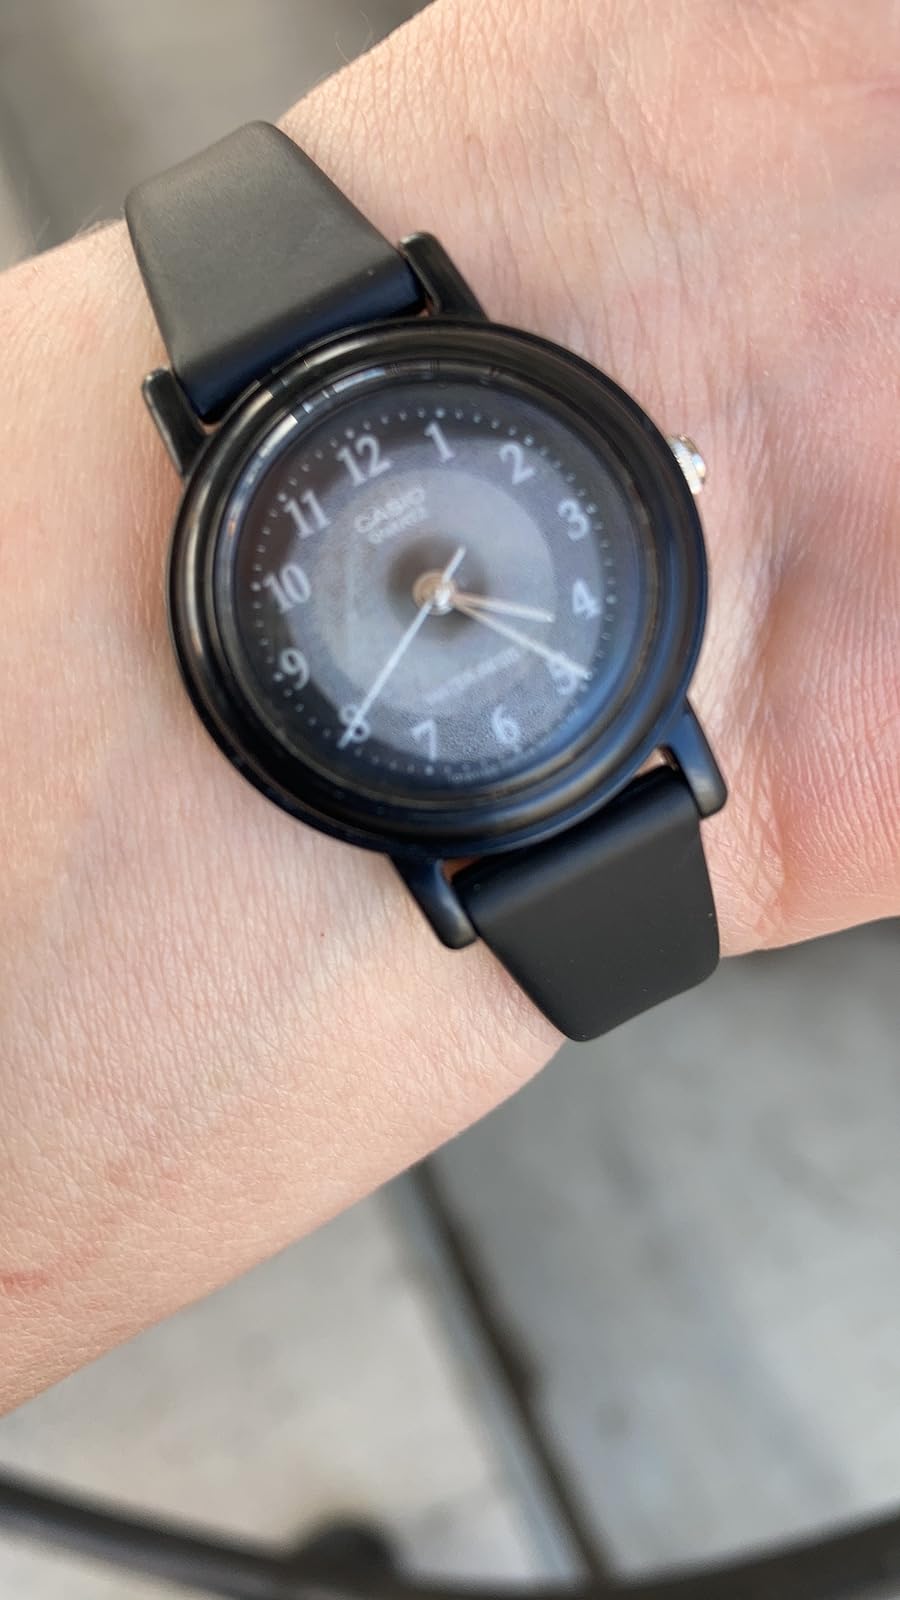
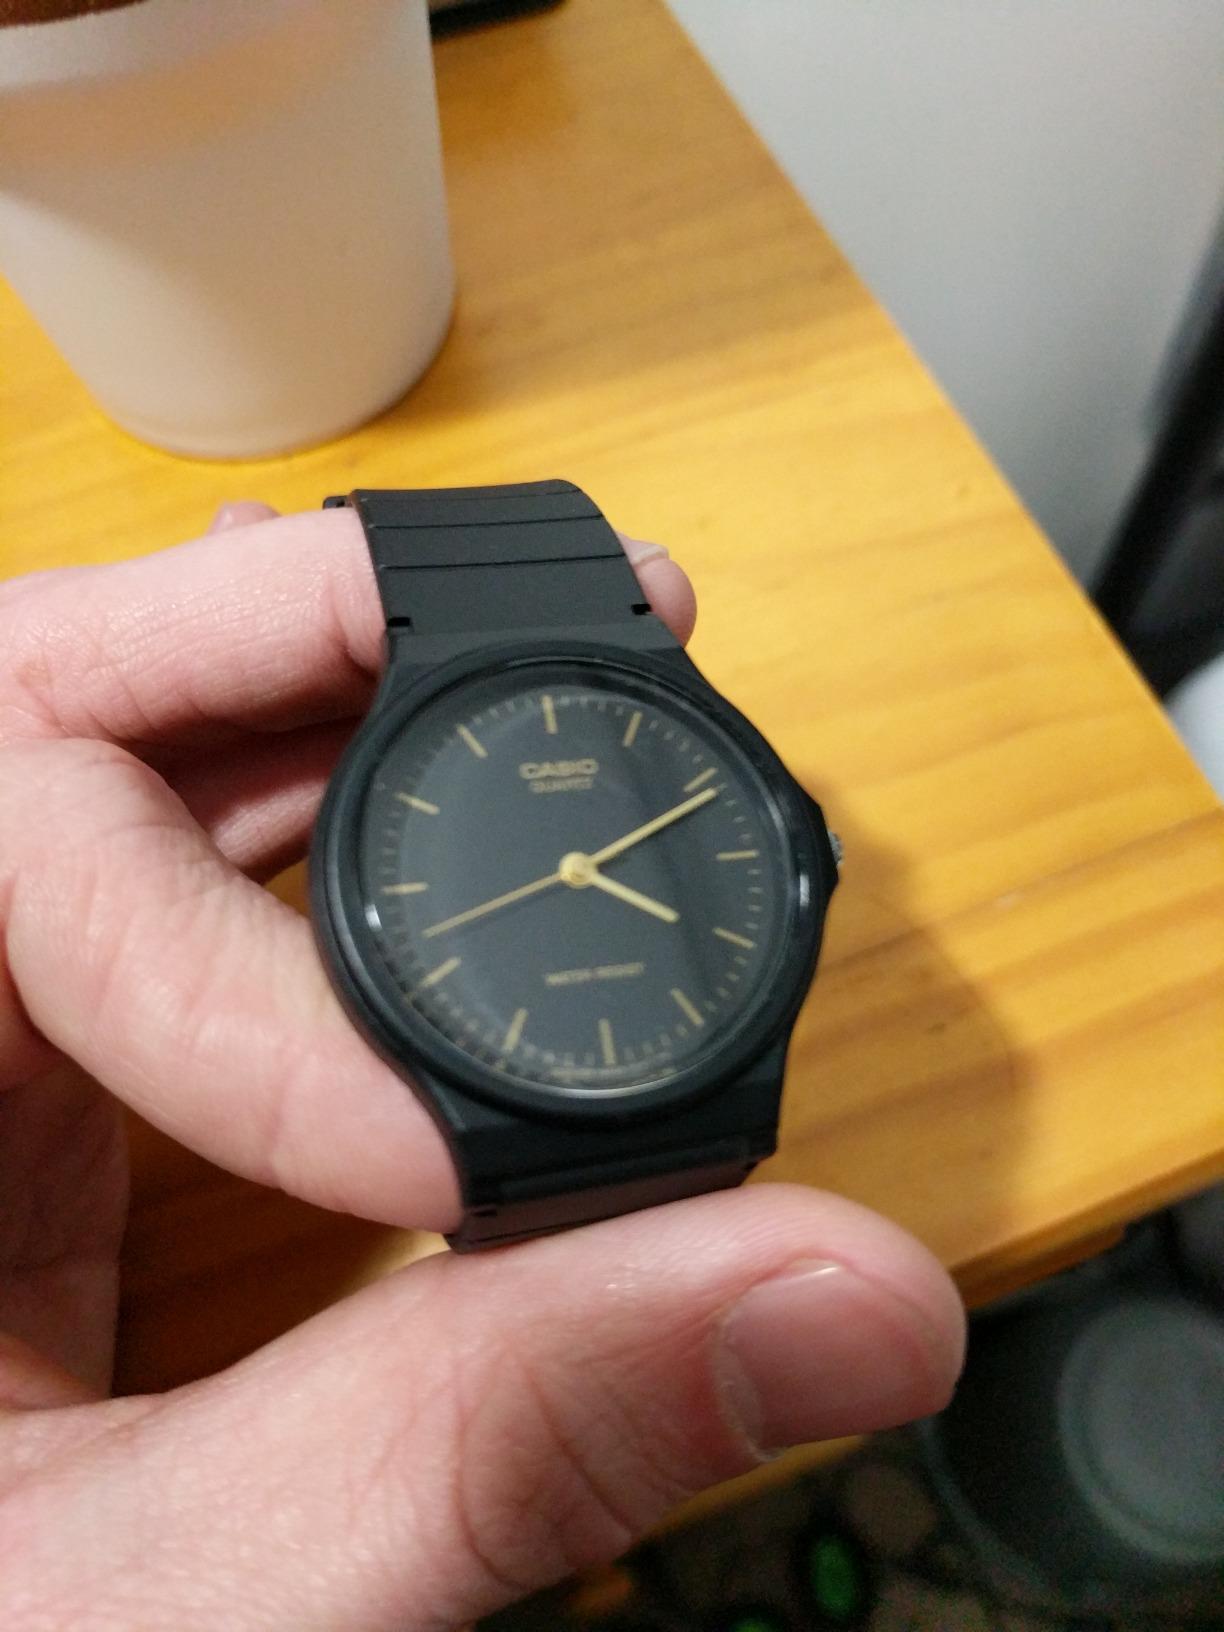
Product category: accessories_watch
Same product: no